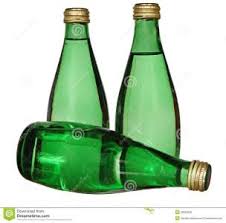
Label: glass